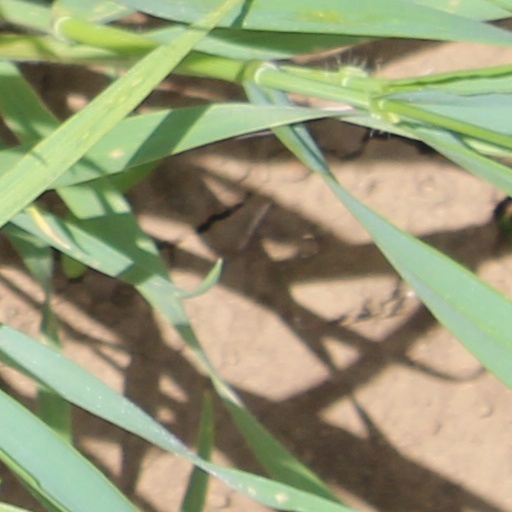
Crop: wheat